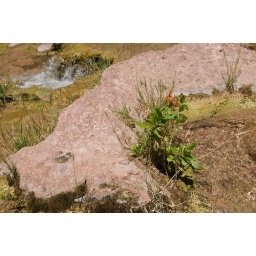
A lone monkey flower blooms in the water at Havasu Creek. A small waterfall is in the background.